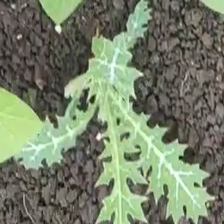
Weed species: Bilayat_(Mexicana_Argemone)